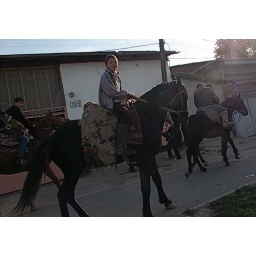
buzkashi horses in front of my house